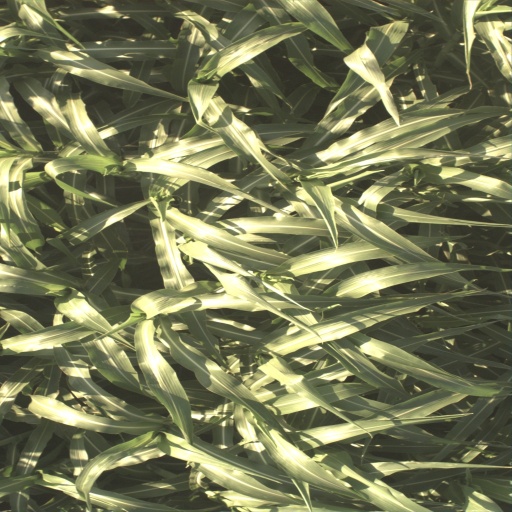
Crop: sorghum